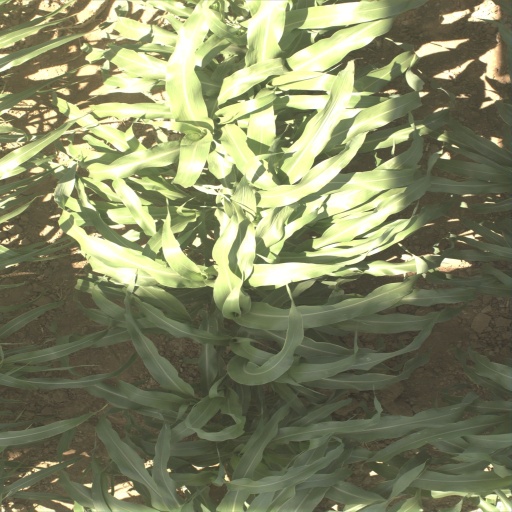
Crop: sorghum